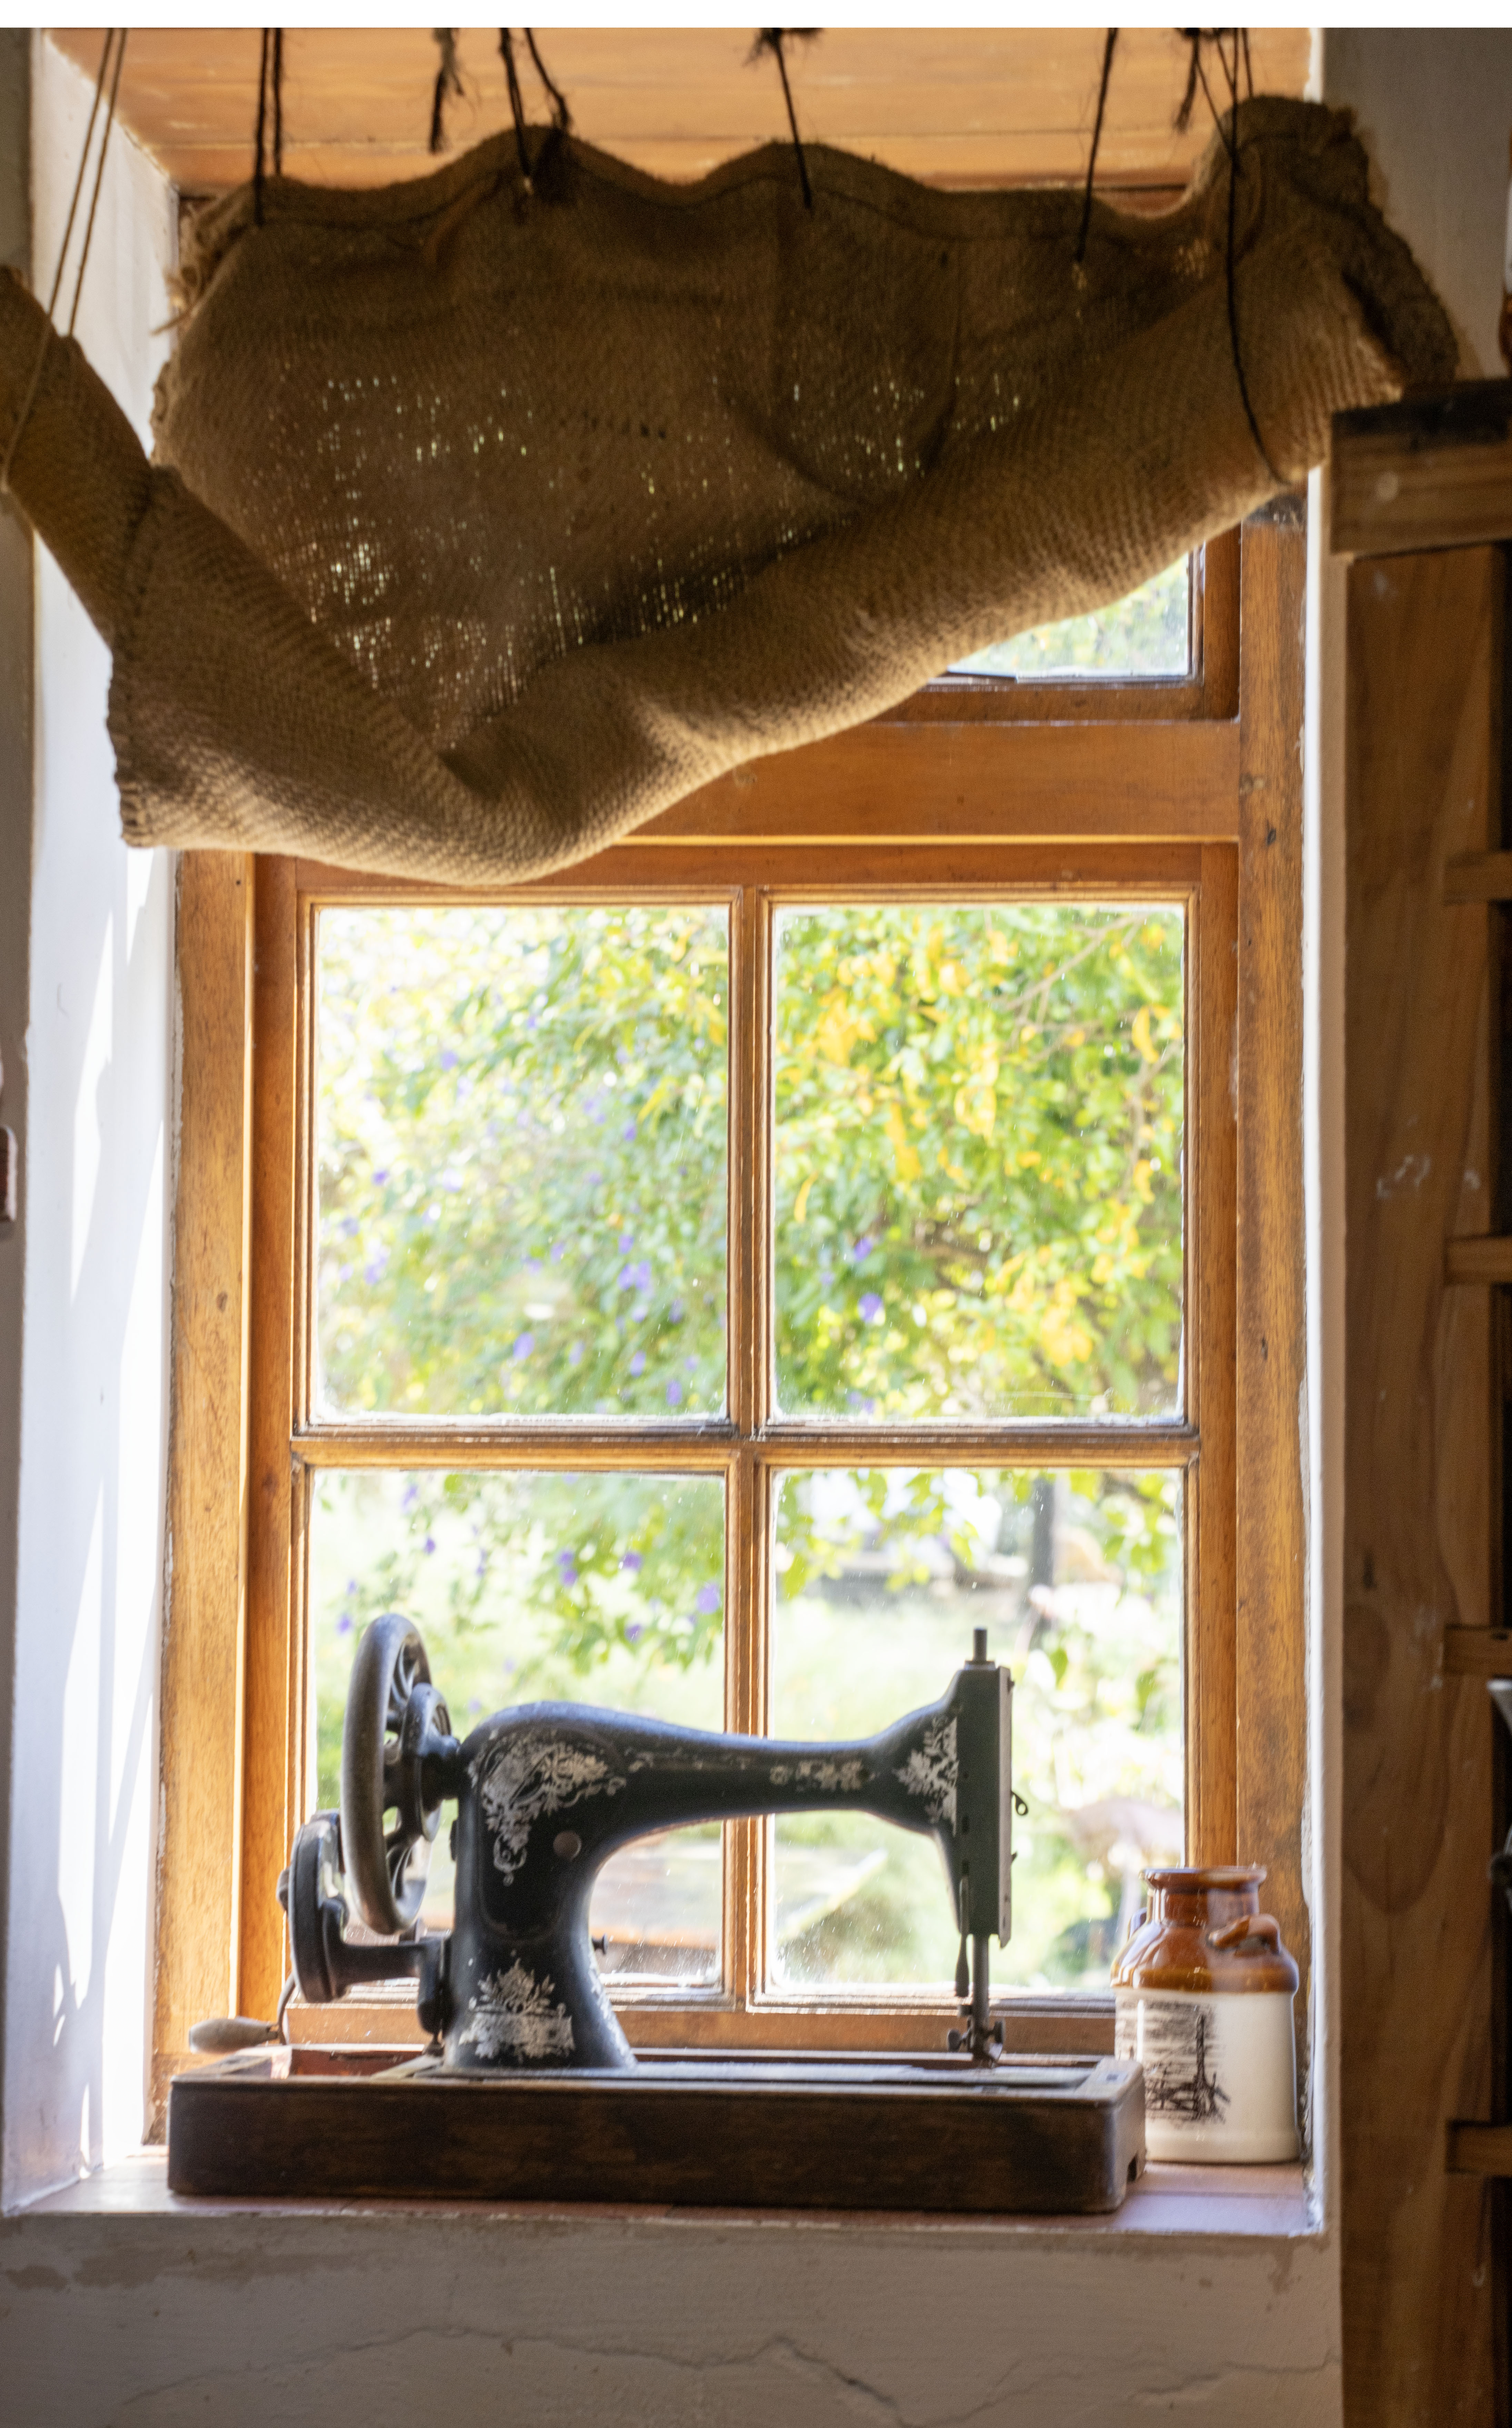
singer, machine, window, old, antique, brown, vertebrate, light, wood, lighting, mammal, shade, tap, wall, house, hardwood, Tints and shades, tree, curtain, room, sash window, window treatment, living room, home, ceiling, twig, window covering, beam, glass, font, light fixture, plumbing fixture, metal, daylighting, still life photography, sculpture, photography, sitting